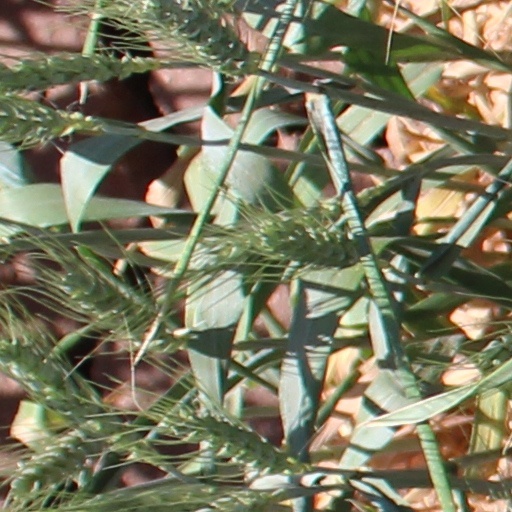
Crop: wheat